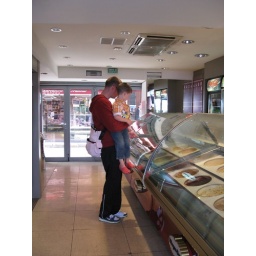
Chris is very secure in his daddyhood - carrying the pink diaper bag :D